Tinjis

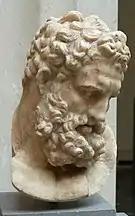

Tinjis (also called Tinga, and also spelled as Tingis) was a Libyan queen as the wife of King Antaeus in Berber and Greek mythology, and some kind of a female deity.